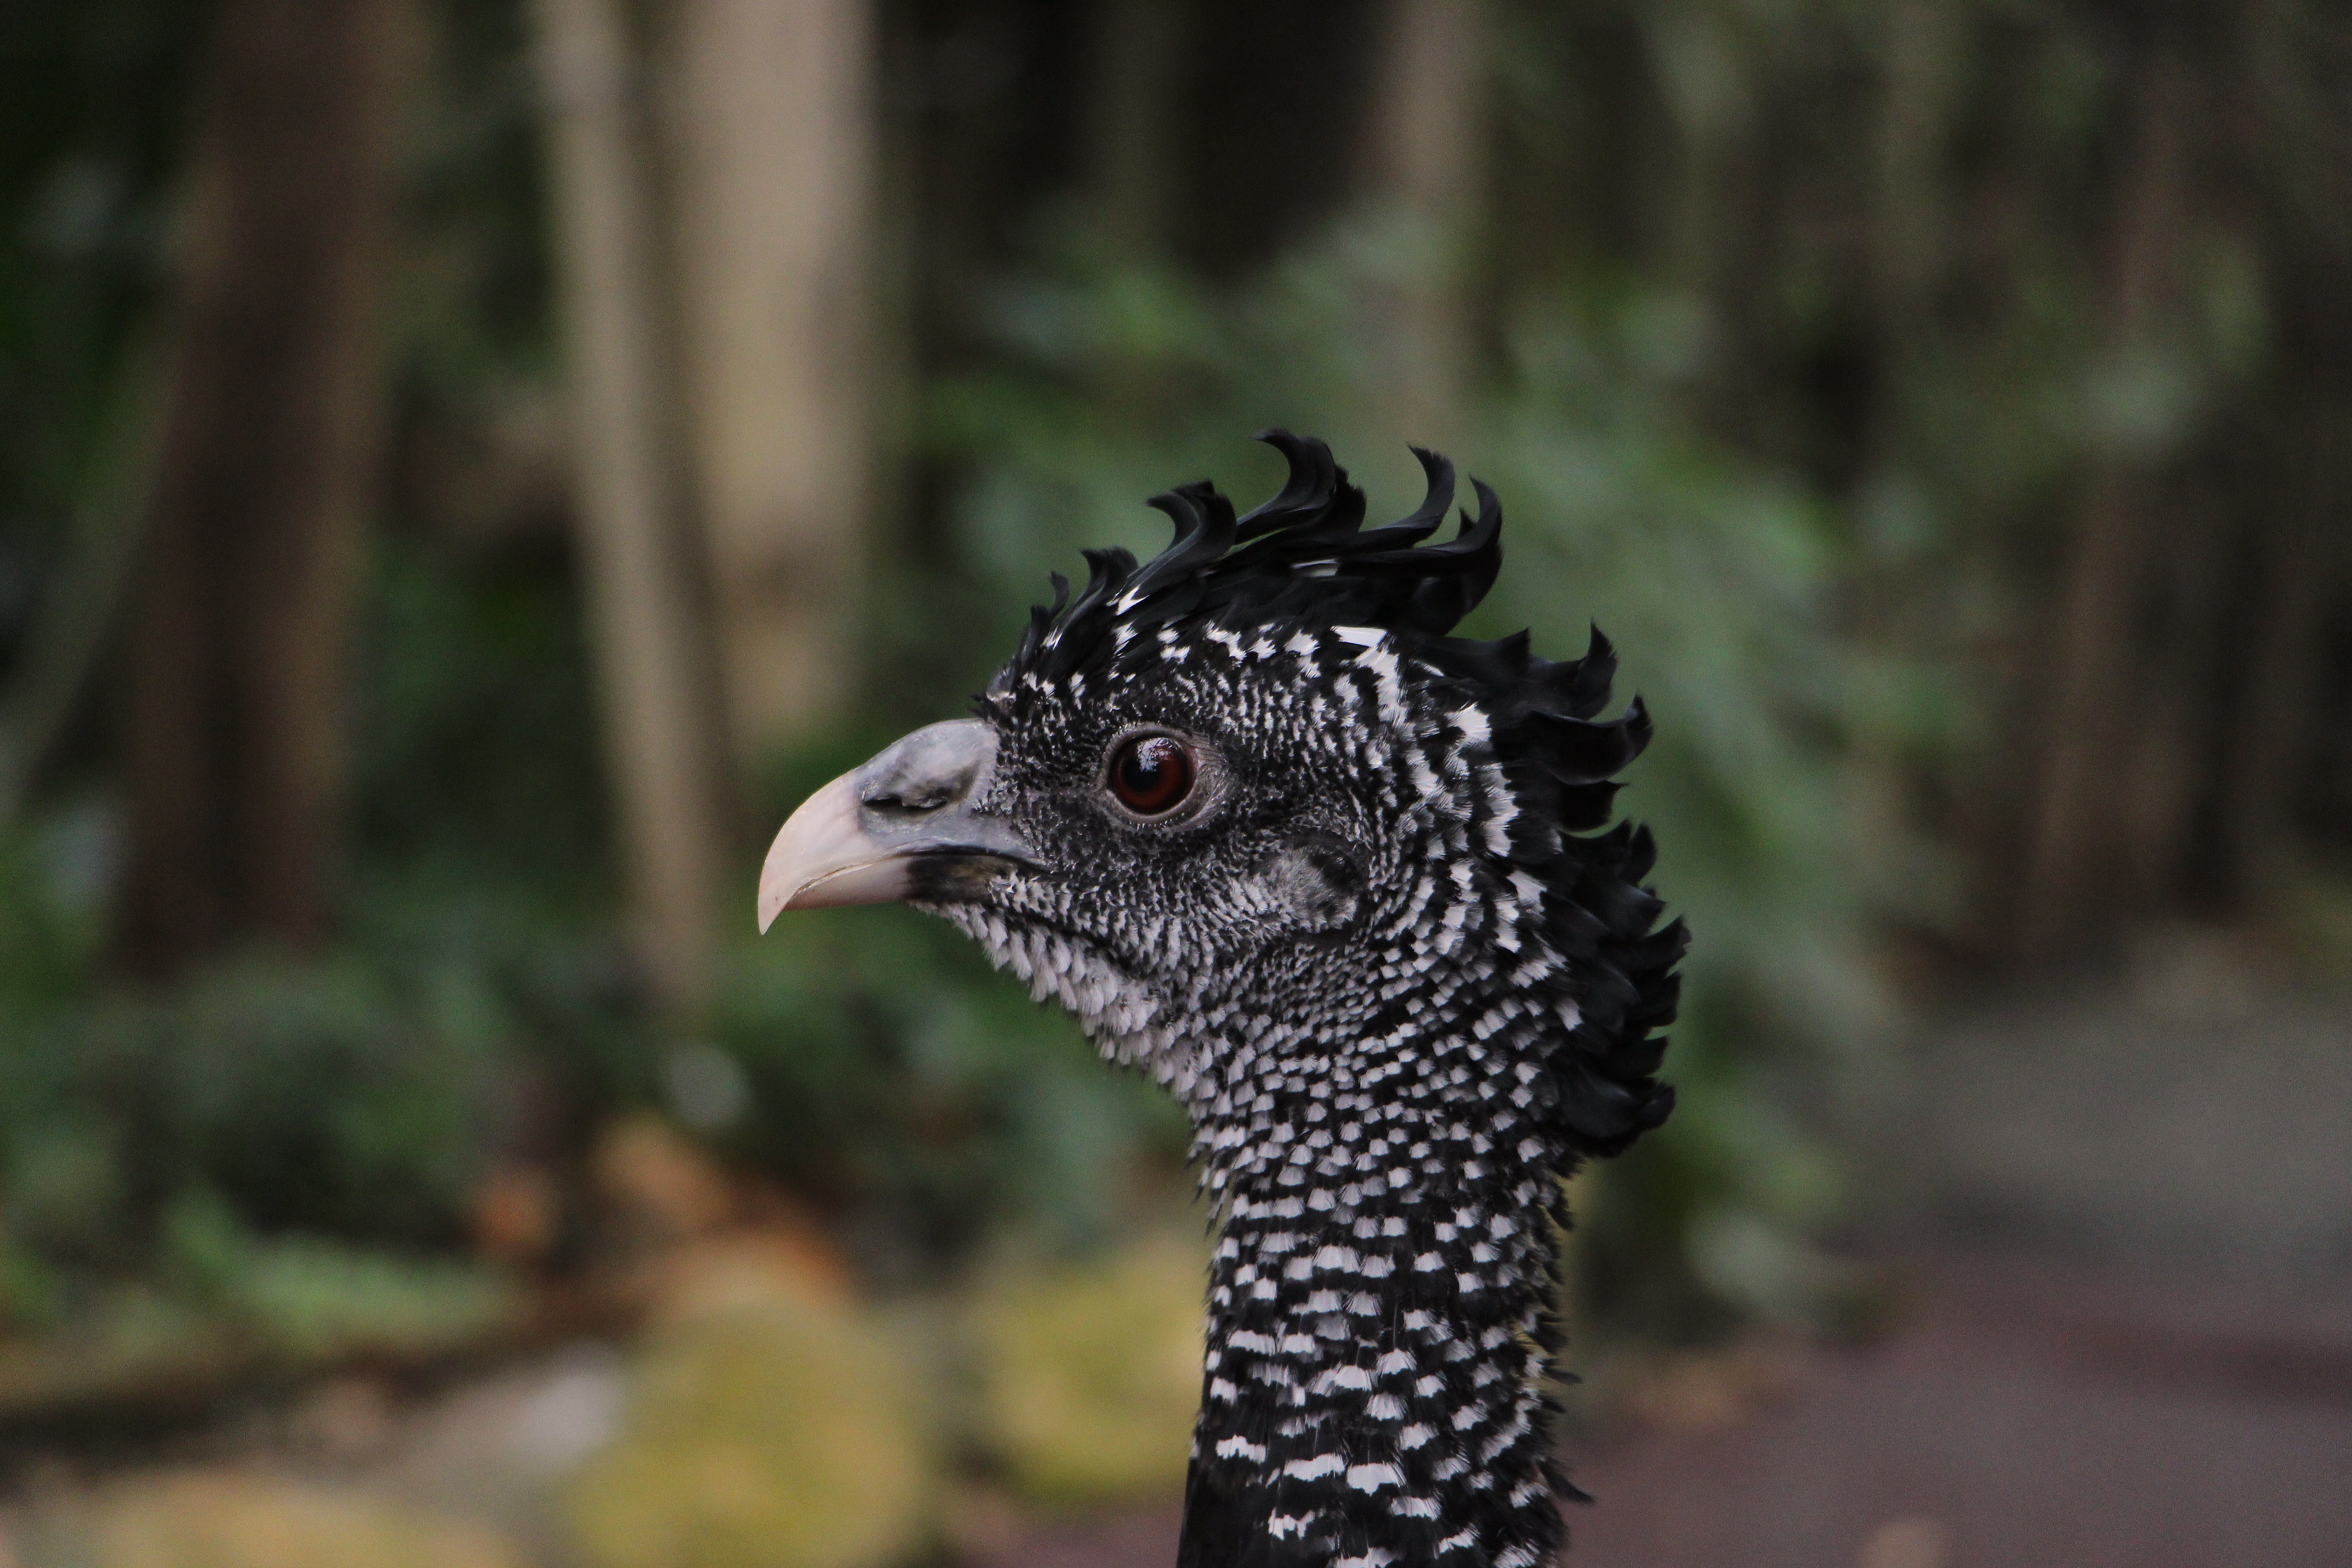
bird, wildlife, fauna, poultry, close up, pheasant, galliformes, vertebrate, tuberkelhokko